Pixel art

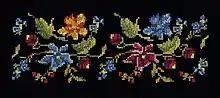
Traditional cross-stitch embroidery

Some traditional art forms, like counted-thread embroidery (including cross-stitch) and some kinds of mosaic and beadwork, are very similar to pixel art and could be considered as non-digital counterparts or predecessors. These art forms construct pictures out of small colored units similar to the pixels of modern digital computing.